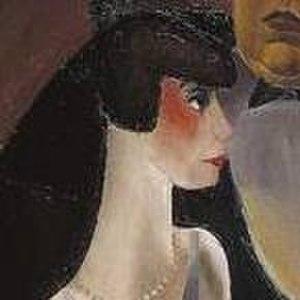
Honorine Maria « Norine » Deschrijver était une créatrice de mode belge.